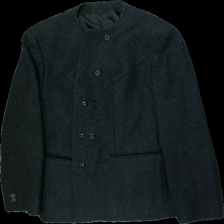
View: front
Type: Jacket
Category: Ladies
Brand: Not in the list
Colors: Black
Material: 100% viskos
Cut: C-collar
Season: Autumn
Price range: 50-100
Recommended usage: Reuse
Description: kort mörk kappa